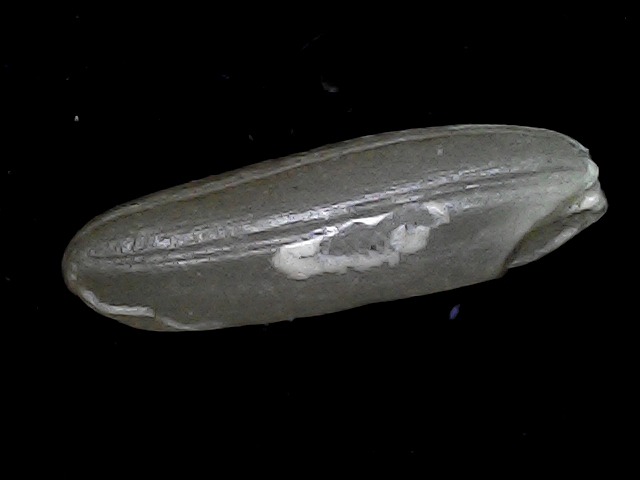
Rice variety: BD85